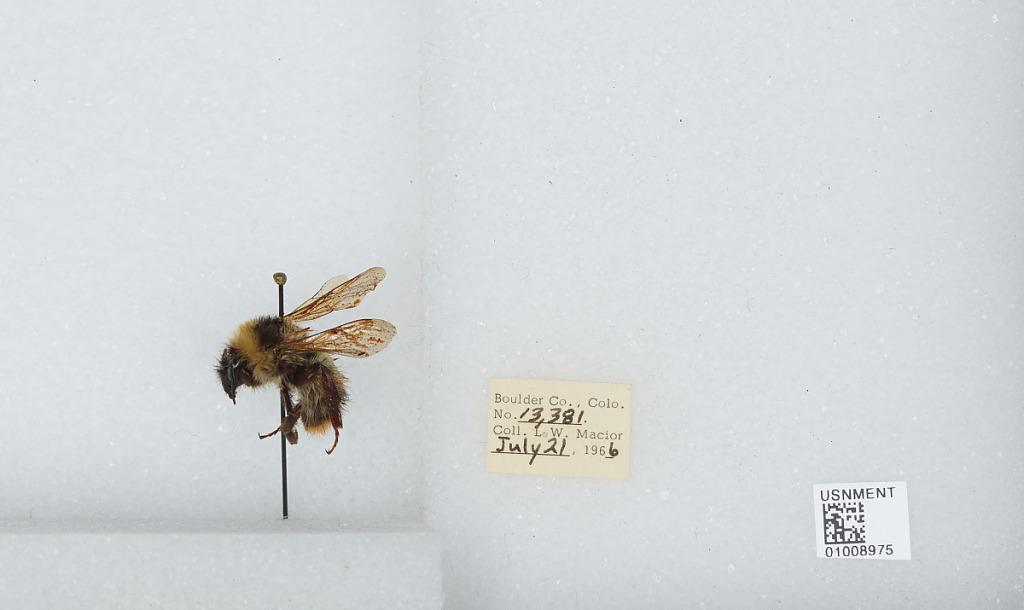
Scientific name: Bombus (Alpinobombus) balteatus Dahlbom
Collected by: L. Macior
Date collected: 1966-7-21
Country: United States
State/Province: Colorado
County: Boulder
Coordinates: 40.0275, -105.252